Yorktown campaign

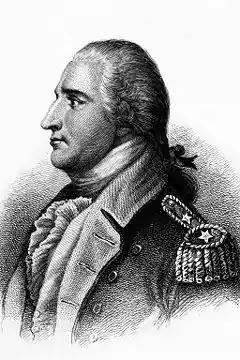
Benedict Arnold

Part of the fleet carrying General Arnold and his troops arrived in Chesapeake Bay on December 30, 1780. Without waiting for the rest of the transports to arrive, Arnold sailed up the James River and disembarked 900 troops at Westover, Virginia, on January 4. After an overnight forced march, he raided Richmond, the state capital, the next day, encountering only minimal militia resistance. After two more days of raiding in the area, they returned to their boats, and made sail for Portsmouth. Arnold established fortifications there, and sent his men out on raiding and foraging expeditions. The local militia were called out, but they were in such small numbers that the British presence could not be disputed. This did not prevent raiding expeditions from running into opposition, as some did in skirmishing at Waters Creek in March.